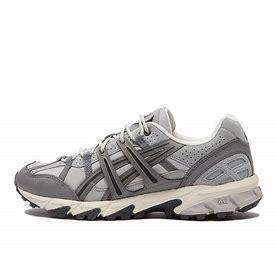
Brand: Asics
Model: Gel Sonoma 15 50